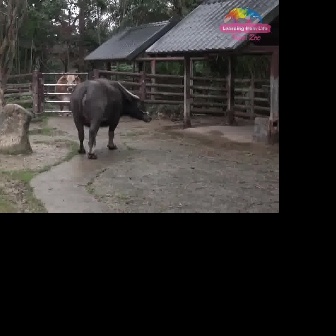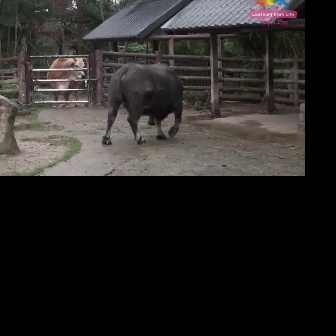
  Please identify the target specified by the bounding box [70,76,151,158] in the first image and locate it in the second image. Return the coordinates in [x_min,y_min,x_max,y_max] format.
Answer: [101,61,184,144]